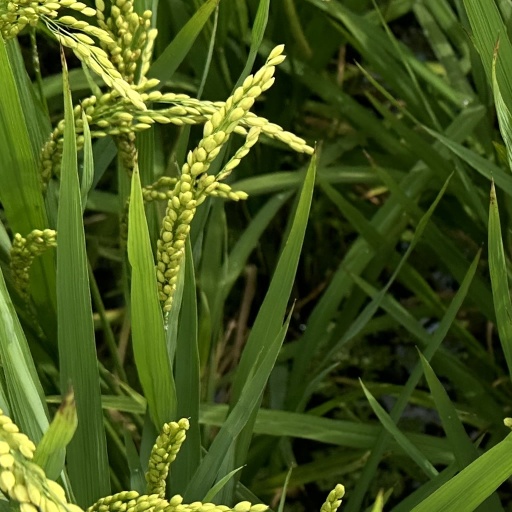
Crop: rice